Pahaquarry Township, New Jersey

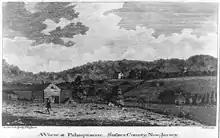
"A view at Pahaquarric, Sussex County, New Jersey", engraved by John Scoles c. 1794

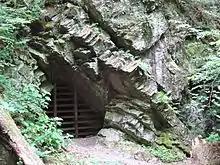
Adit No. 1 at Pahaquarry Copper Mine, established c. 1750

Pahaquarry Township was formed on December 27, 1824, from portions of Walpack Township in Sussex County and set off to Warren County.